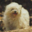
Label: dog